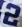
Number: 2